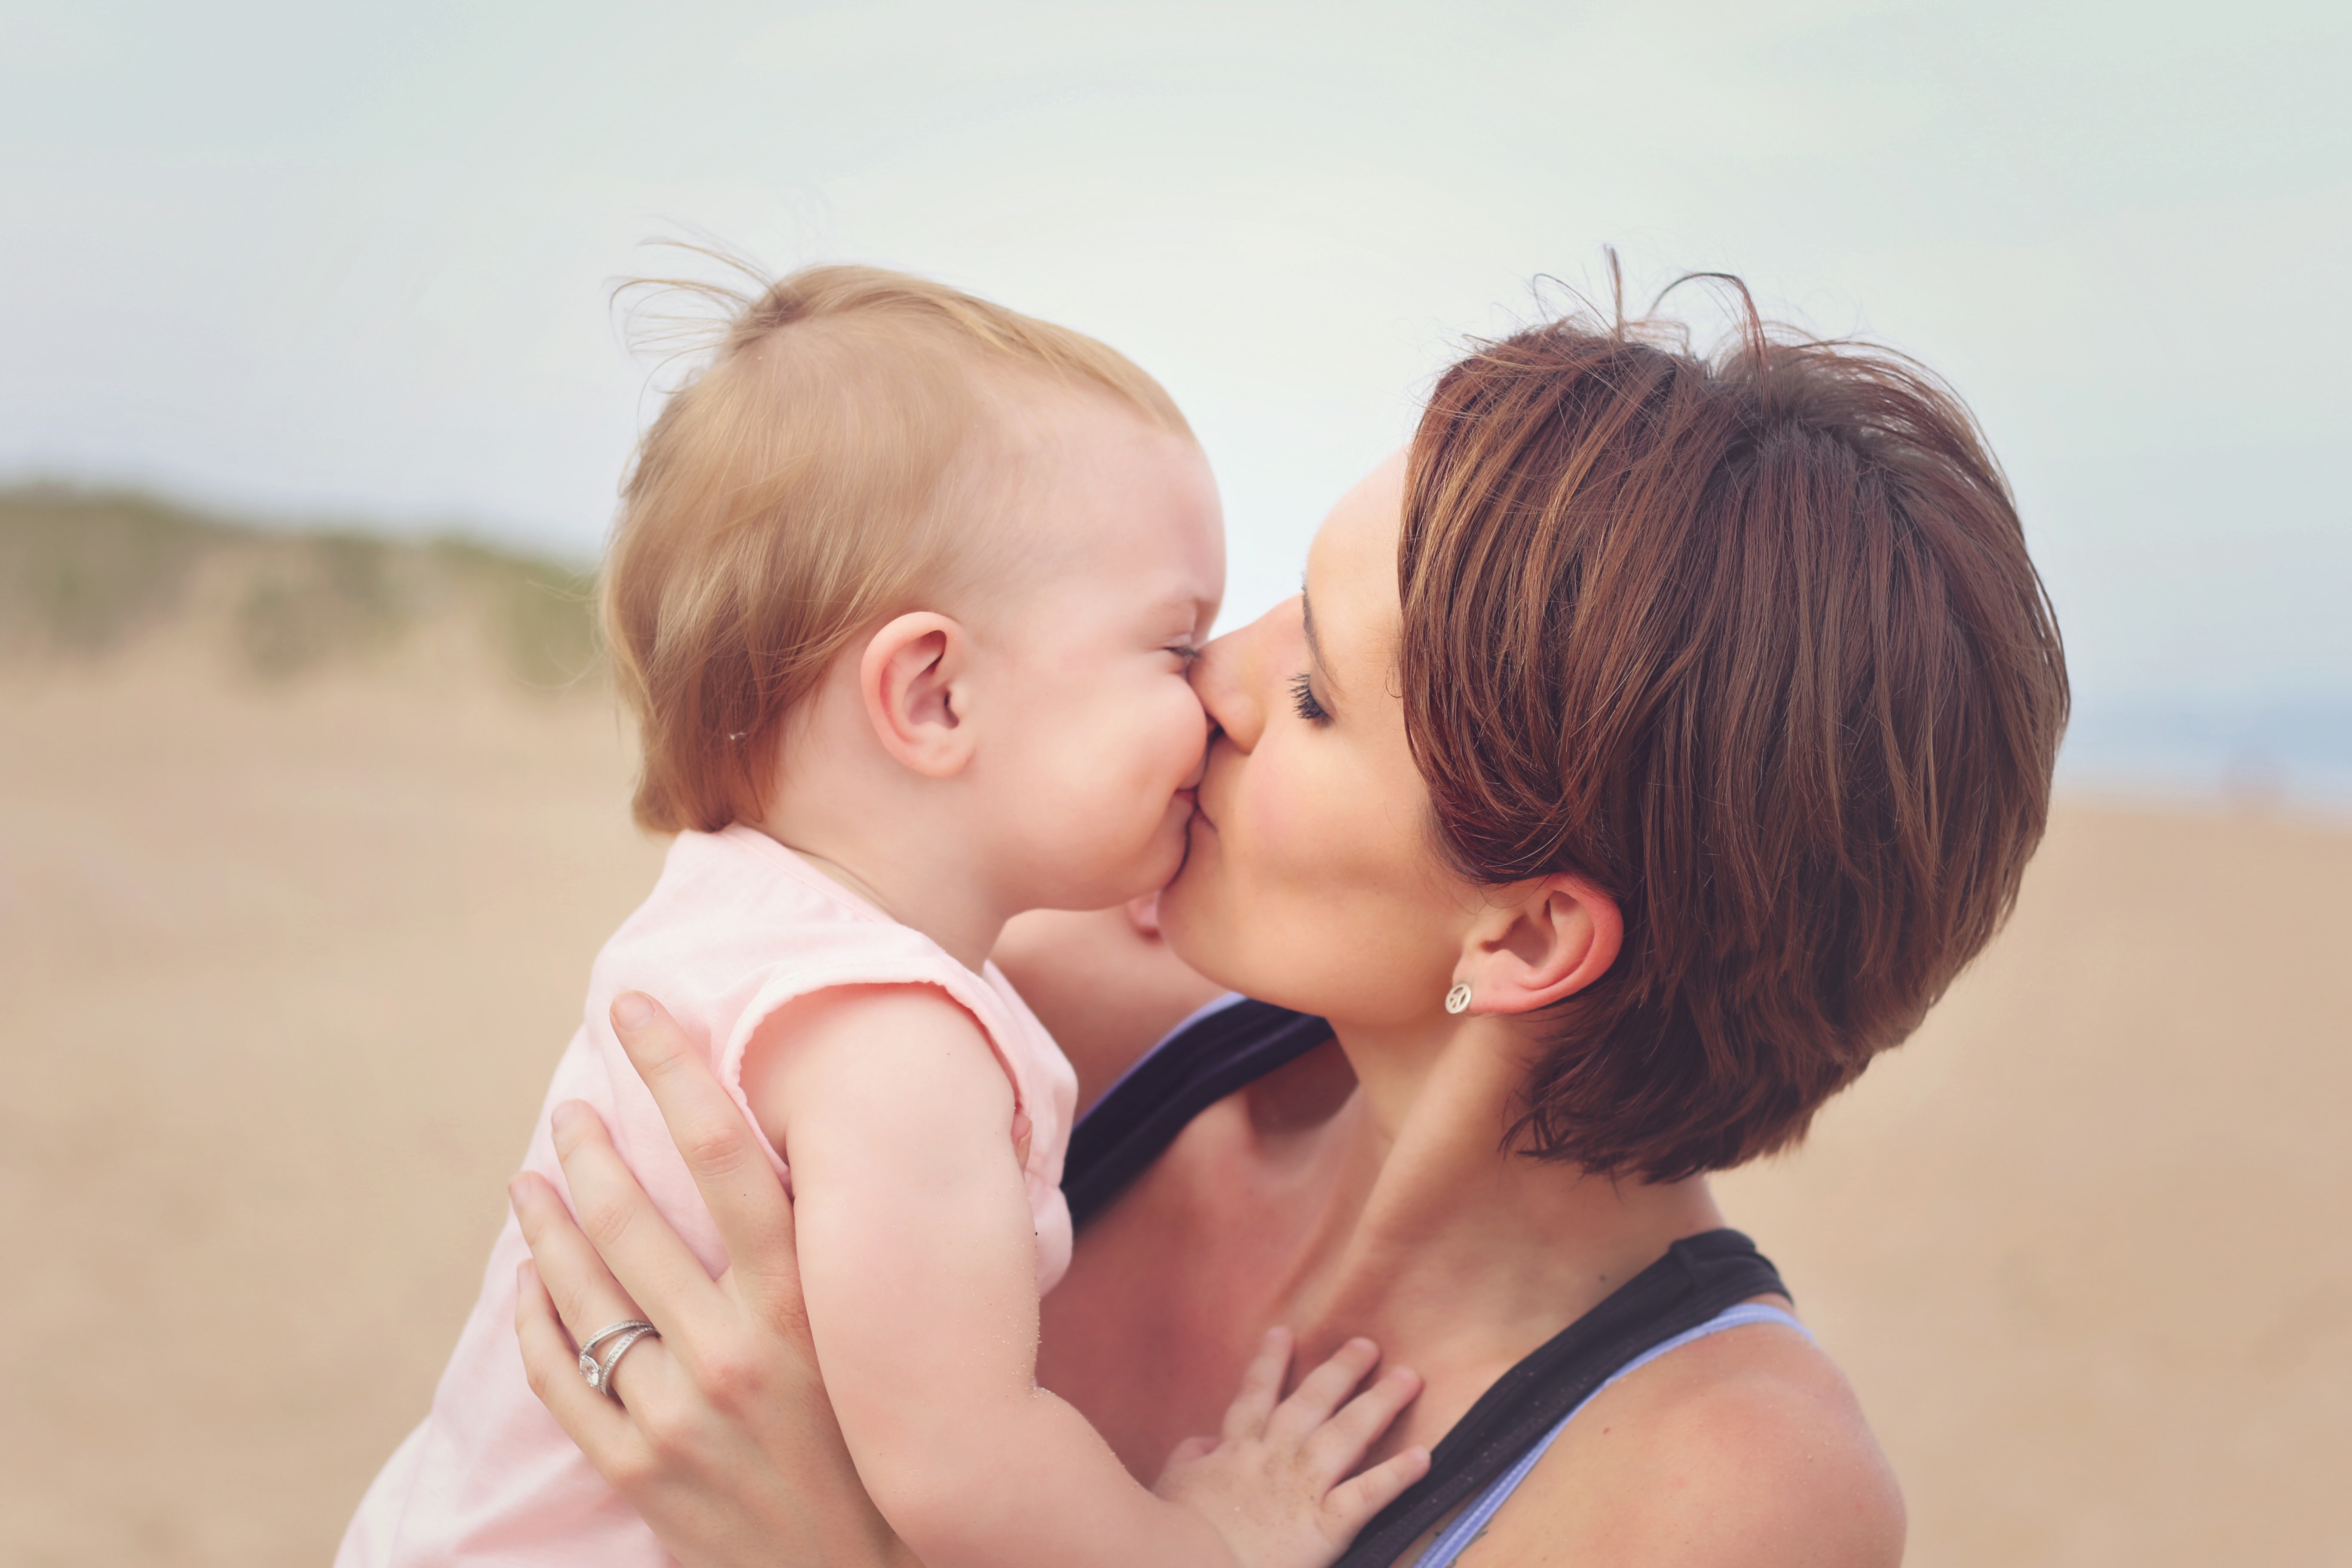
person, people, love, kiss, romance, child, hug, ceremony, mother, emotion, interaction, photo shoot, portrait photography, human action